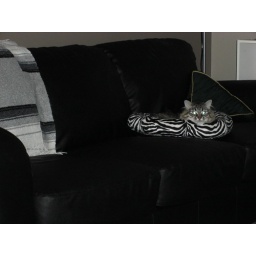
Danya sleeping on the couch when we got in